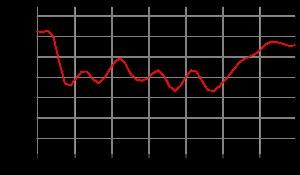
Le radon est l'élément chimique de numéro atomique 86, de symbole Rn. C'est un gaz noble radioactif, incolore, inodore et d'origine le plus souvent naturelle. C'est l'une des substances les plus denses capables de persister sous forme de gaz dans les conditions normales de température et de pression.